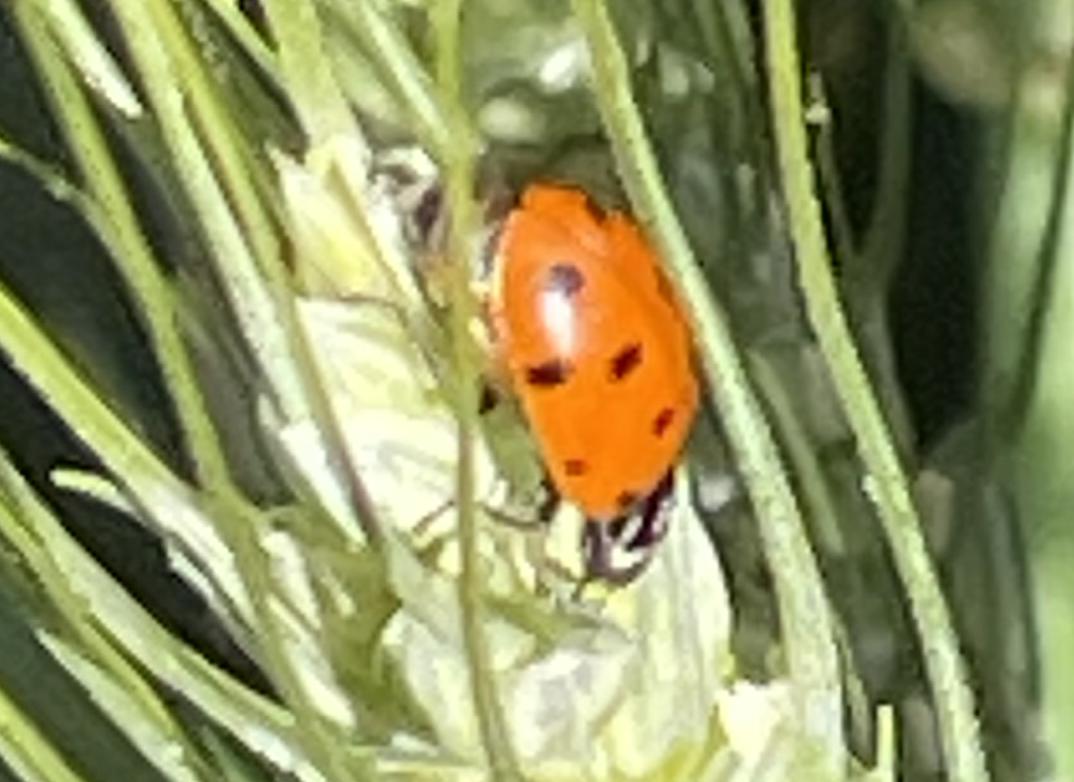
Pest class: predators